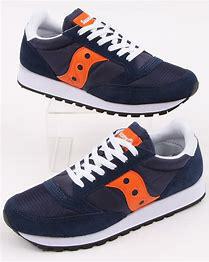
Brand: Saucony
Model: Jazz Original